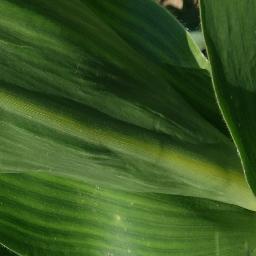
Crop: corn
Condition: (maize)_healthy